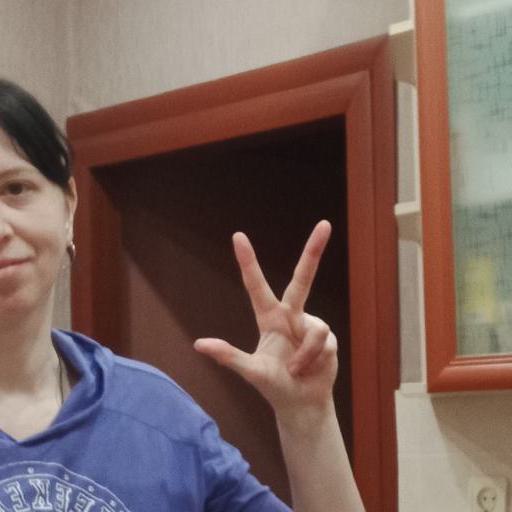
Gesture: three2